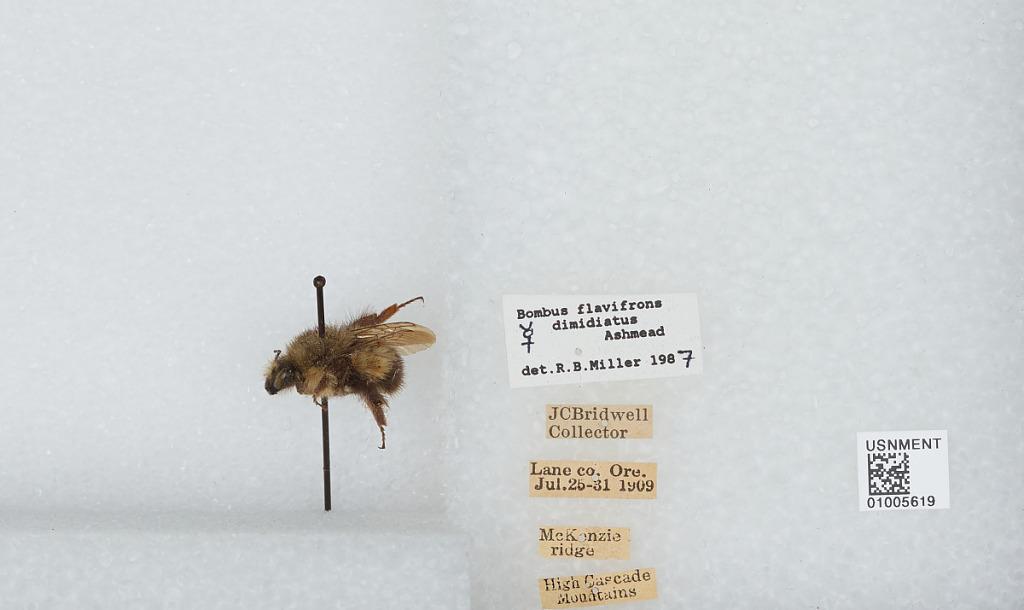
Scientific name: Bombus (Pyrobombus) flavifrons Cresson
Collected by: J. Bridwell
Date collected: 1909-7-25
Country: United States
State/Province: Oregon
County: Lane
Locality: McKenzie Ridge, High Cascade Mountains
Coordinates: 44.2597, -121.81
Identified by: Miller, R. B.